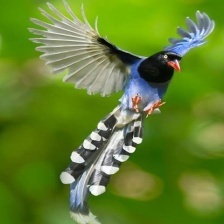
Species: TAIWAN MAGPIE
Scientific name: UROCISSA CAERULEA
ImageNet parent category: magpie